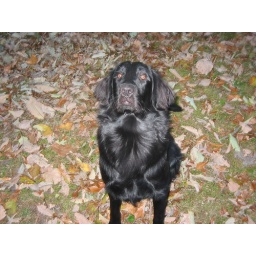
Looking at a bird in a tree